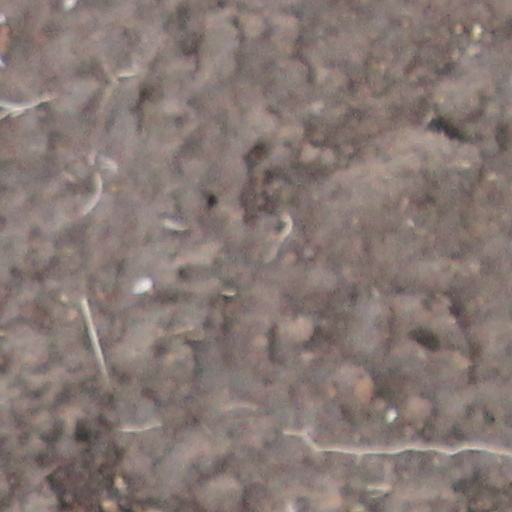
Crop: wheat